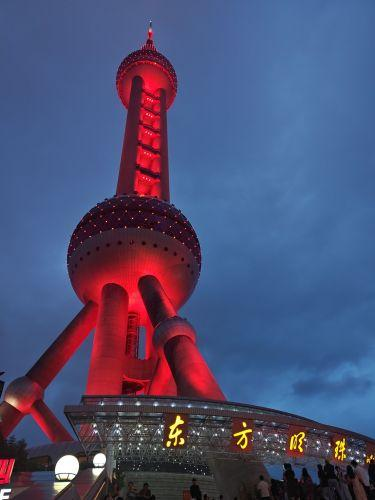
地标名称：东方明珠广播电视塔
所在城市：上海市·浦东新区